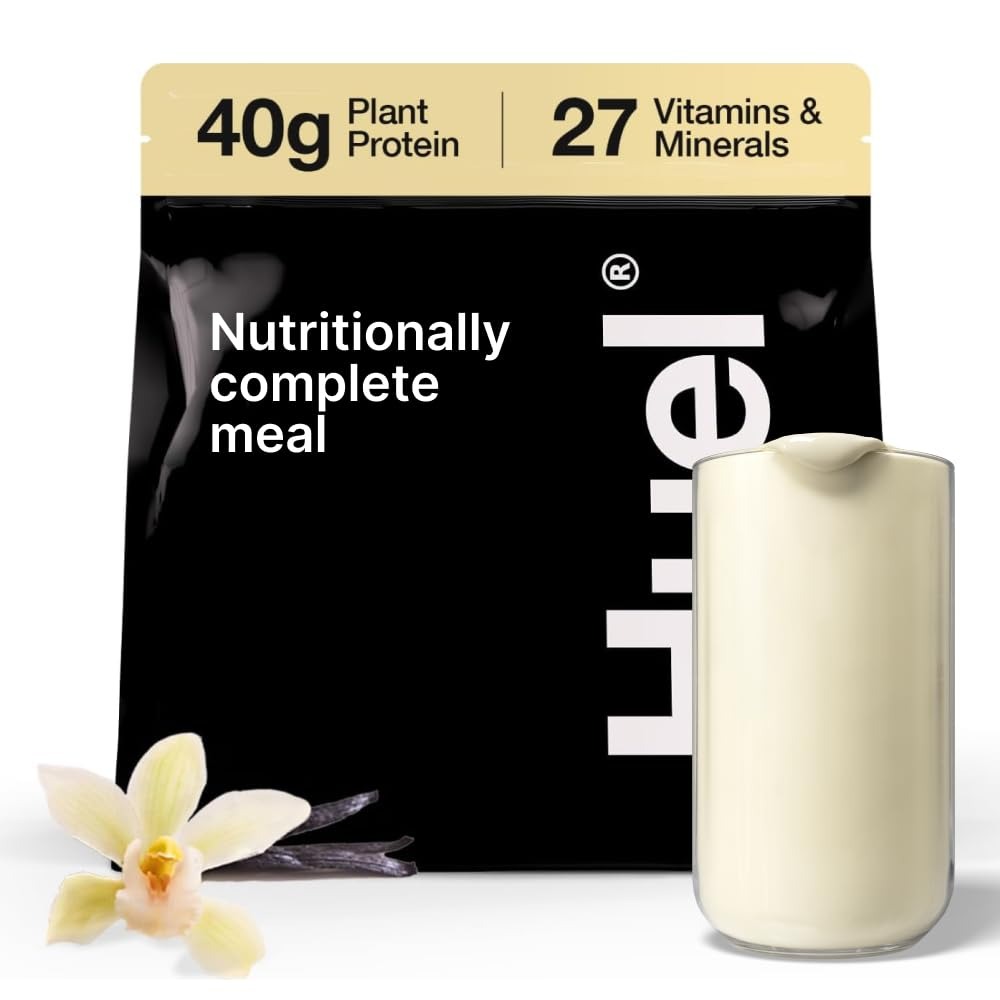
Item Name: Huel Black Edition | Vanilla 40g Vegan Protein Powder | Nutritionally Complete Meal | 27 Vitamins and Minerals, Gluten Free | 17 Servings | Scoop not included to reduce plastic
Bullet Point 1: BLACK EDITION: Power your potential with super high-protein and super-convenient meals. 40g protein, 100% plant-based, 27 essential vitamins and minerals plus slow-release complex carbs and 8g fiber.
Bullet Point 2: NO SCOOP, NO PROBLEM: Use 3/4 cups powder for optimal serving size. Shake up with powder, ice cold water or milk, or blend into a smoothie with fruits or nut butter. Scoop is not included to further our goal to lowering wastage and carbon emissions.
Bullet Point 3: BETTER FOR YOU AND THE ENVIRONMENT: Full body benefits including supporting your immune system, muscle development, and gut health. Black Edition is dairy-free, non-GMO, gluten-free, and vegan.
Bullet Point 4: HUEL: (Human + Fuel) was started in 2015 with a mission. To make nutritionally complete, convenient, affordable food, with minimal impact on animals and the environment.
Product Description: 27 vitamins and minerals Ideal amounts of all the 27 essential vitamins and minerals. 40g protein 33% more protein than Huel Powder. 100% plant-based. 17g net carbs 50% less carbs than Huel Powder. Gluten-free Made with tapioca starch, naturally gluten-free. Zero artificial sweetener All-natural sweeteners and flavors, still under 5% sugar. Green tea extract Source of polyphenols, a natural antioxidant. Huel Black Edition is nutritionally complete, convenient, affordable food with minimal impact on animals and the environment. It provides you with all the carbohydrates, protein, fats, fiber, and all 27 essential micronutrients your body needs to thrive.
Value: 54.0
Unit: Ounce

Price: 38.99